Hudson Valley

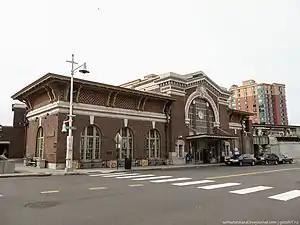
The Yonkers station serves Amtrak intercity trains and Metro-North commuter trains.

Major interstates in the Hudson Valley include Interstate 87 (part of the New York State Thruway), a small section of Interstate 95 in Southeastern Westchester County, Interstate 287 serving Westchester and Rockland Counties, Interstate 84 serving Putnam, Dutchess, and Orange Counties, and Interstate 684 serving Westchester and Putnam Counties. Parkways in the region include the Bronx River Parkway, the Cross County Parkway, the Hutchinson River Parkway, the Sprain Brook Parkway, and the Saw Mill River Parkway serving solely Westchester County, the Taconic State Parkway serving Westchester, Putnam, Dutchess, and Columbia Counties, and the Palisades Interstate Parkway serving Rockland and a very small portion of southwestern Orange County. New York State Route 17 operates as a freeway in much of Orange County and will be designated Interstate 86 in the future.